Hot Issue (group)

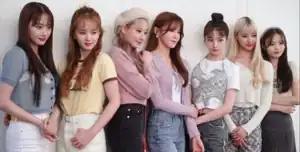
Hot Issue in July 2021. From left to right: Nahyun, Hyeongshin, Yewon, Mayna, Dain, Yebin, and Dana

Hot Issue (stylized in all caps) was a South Korean girl group formed by S2 Entertainment in 2021. The group consisted of seven members: Mayna, Nahyun, Hyeongshin, Dana, Yewon, Yebin, and Dain. The group debuted on April 28, 2021, with their first extended play (EP), "Issue Maker." The group officially disbanded on April 22, 2022.